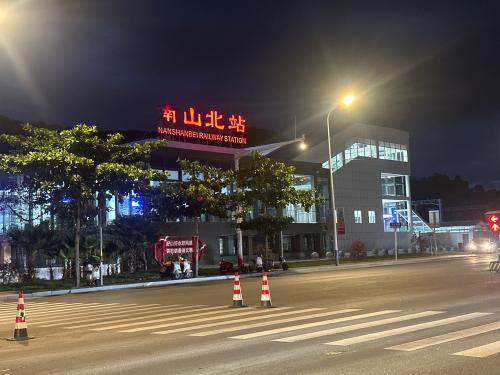
地标名称：南山北站
所在城市：三亚市·崖州区